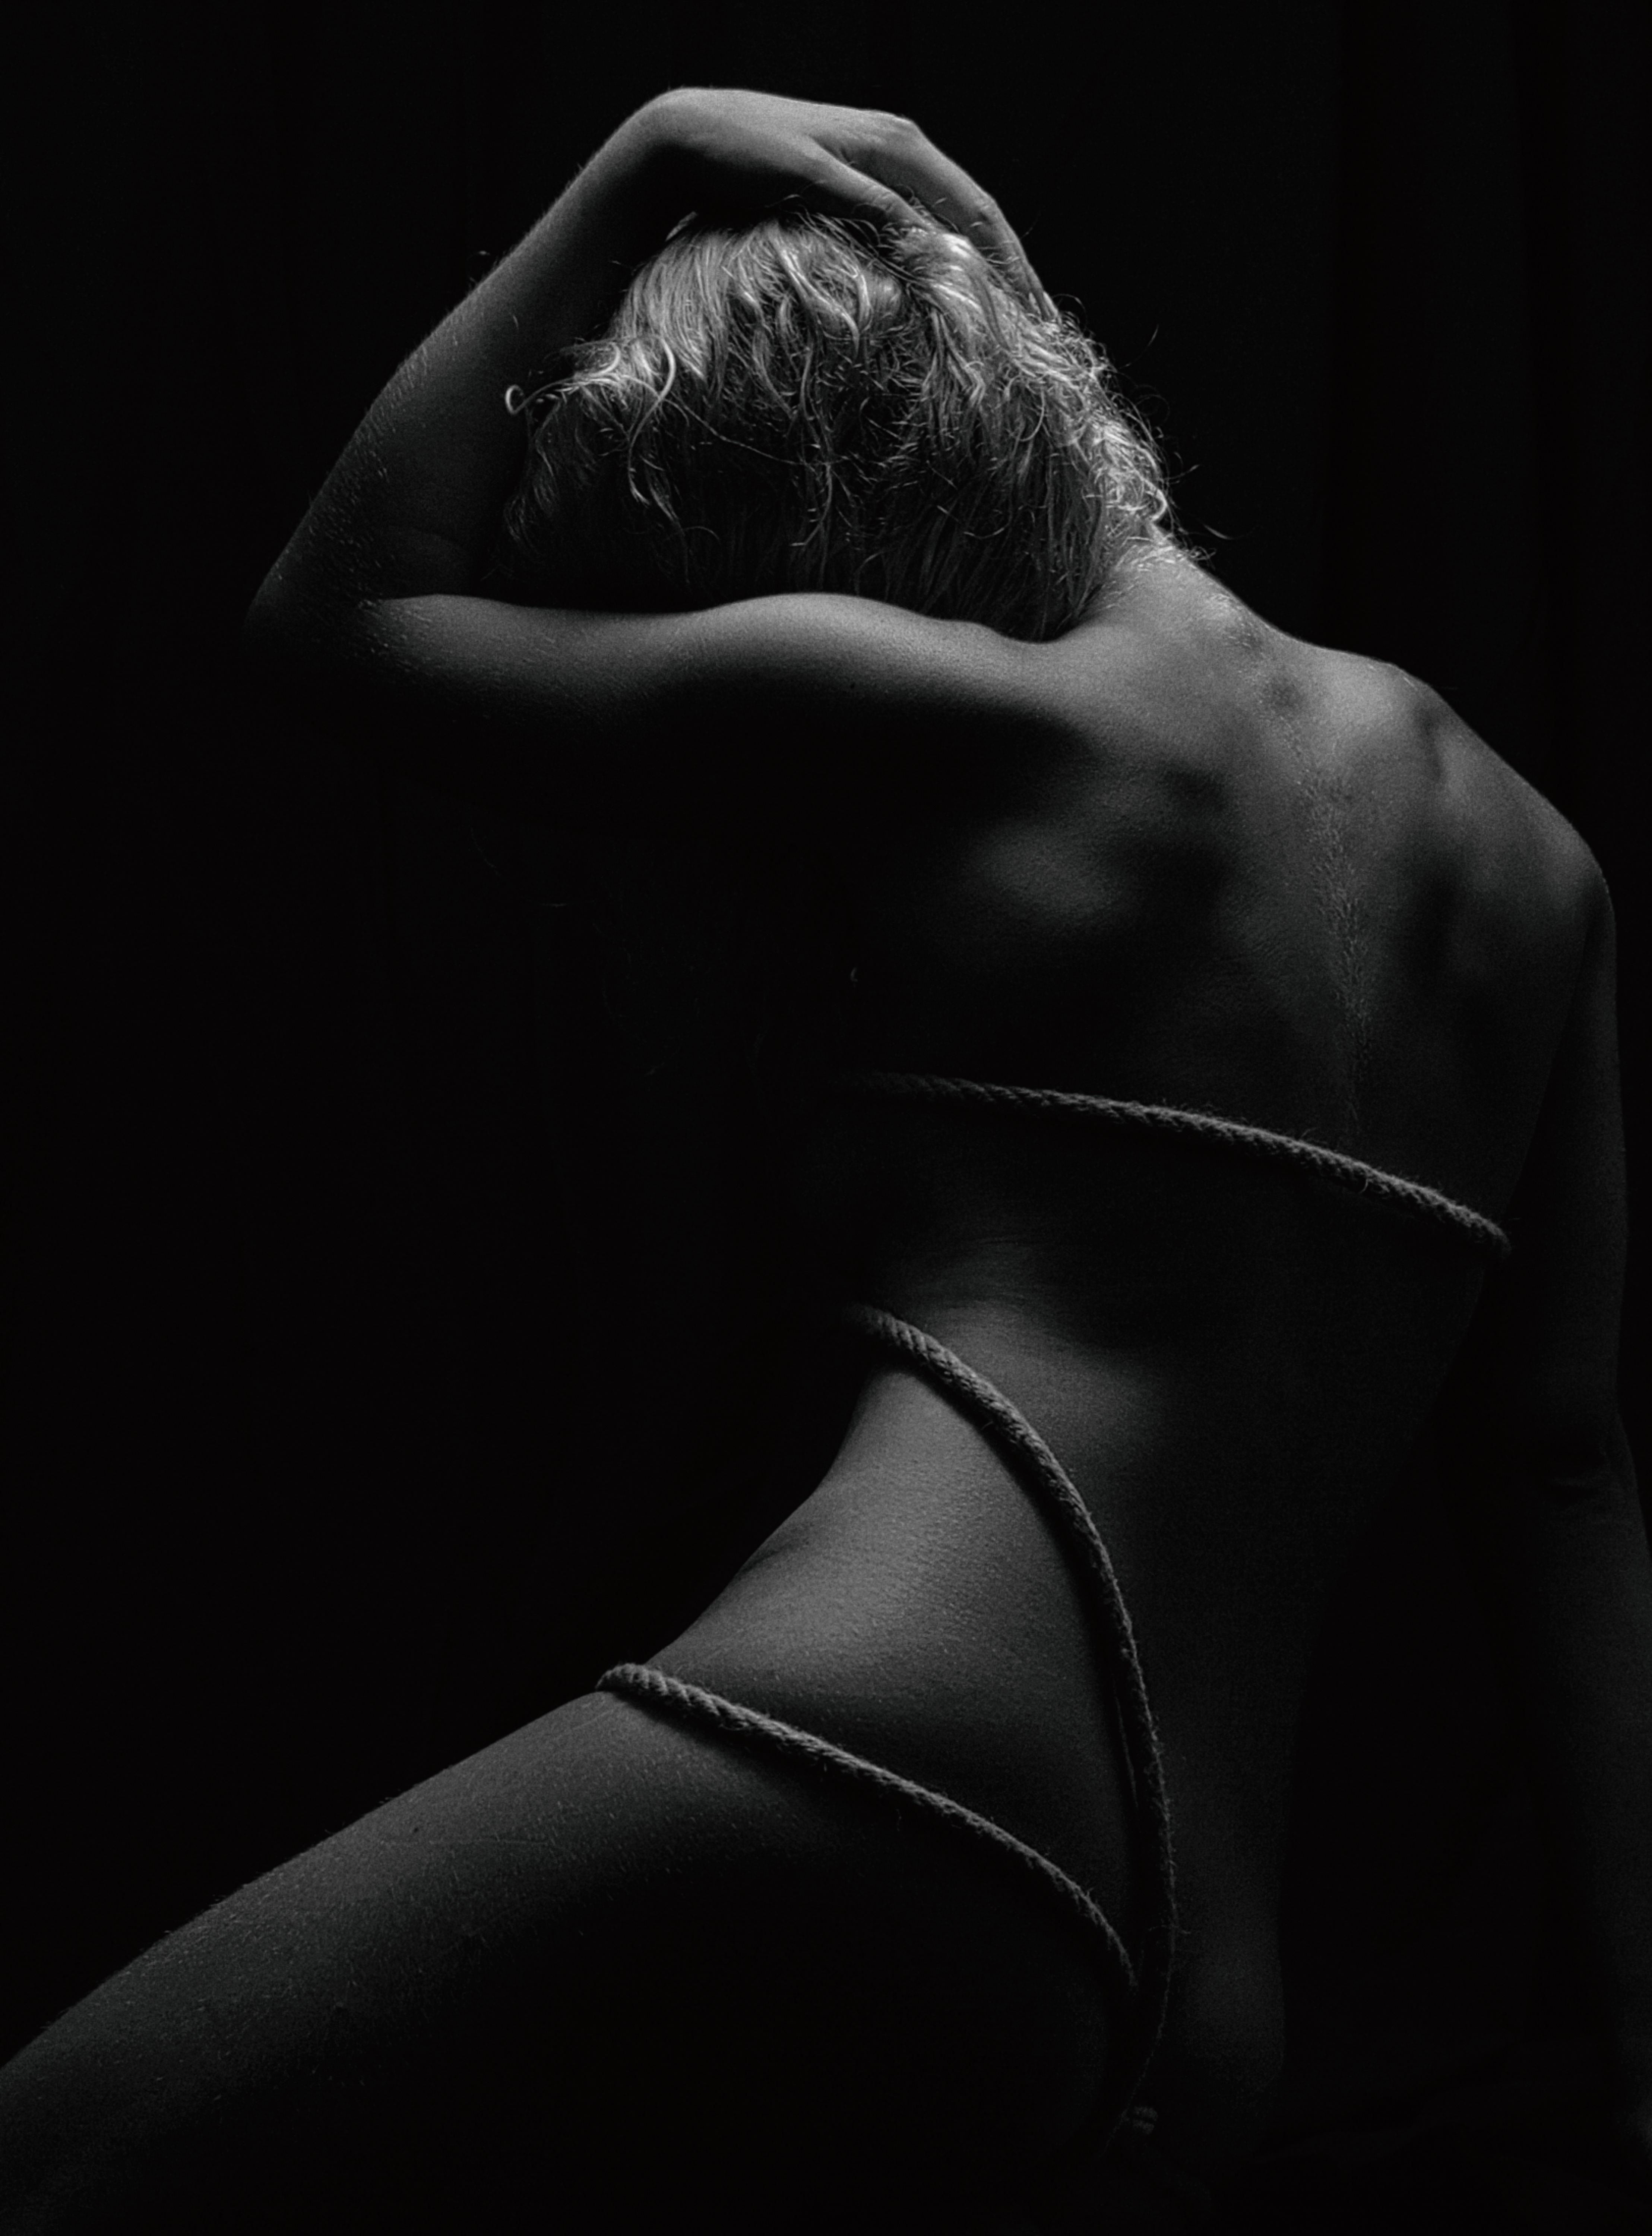
portrait, girl, body, retro, face, beautiful, look, studio, monochrome, donate, arm, human body, neck, sleeve, flash photography, grey, waist, chest, thigh, elbow, trunk, abdomen, human leg, monochrome photography, darkness, undergarment, flesh, magenta, back, sportswear, art model, swimwear, still life photography, knee, lingerie, spandex